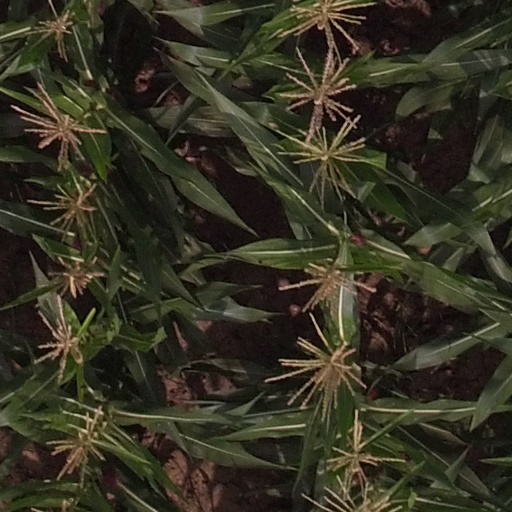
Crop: maize; corn